Haijin

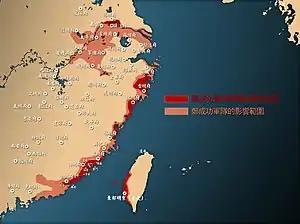
Territory held "(red)" or influenced "(pink)" by Koxinga and his Ming partisans/pirates

European nations had a great desire for Chinese goods such as silk and porcelain, but Europeans did not have any goods which China desired except silver. Silver hence became the primary export to China to make up for the trade deficit. Aware of China's shortage of silver for use as currency in China's surging economy, Japanese warlords in Kyushu sought to increase silver production, needed to trade for Chinese luxury goods in high demand in Japan. From the 1540s, silver imports into China acted as the cog running the wheel of global trade.